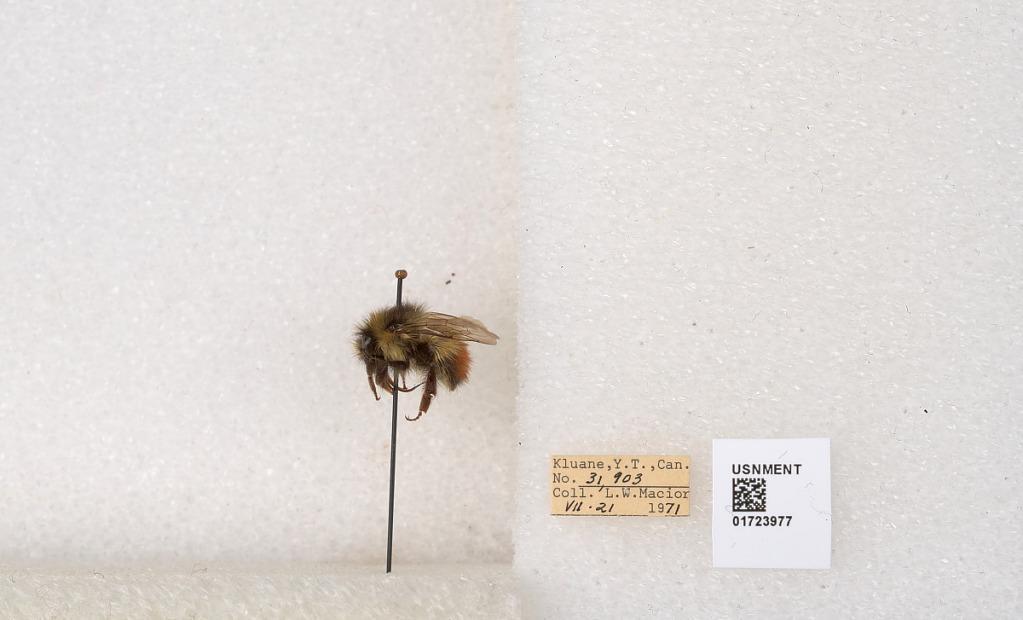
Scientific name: Bombus flavifrons Cresson
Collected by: L. Macior
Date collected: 1971-7-21
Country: Canada
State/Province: Yukon Territory
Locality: Kluane National Park and Reserve
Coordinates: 60.7493, -139.504